Full Swing (2023 TV series)

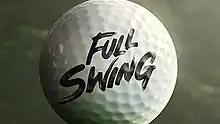

Full Swing is a television documentary series produced in a collaboration between Netflix and PGA Tour to give a behind-the-scenes look at the players and tournaments of the PGA Tour. In March 2023, Netflix renewed the series for a second season. A crossover event with "" broadcast in November 2023 called "The Netflix Cup".